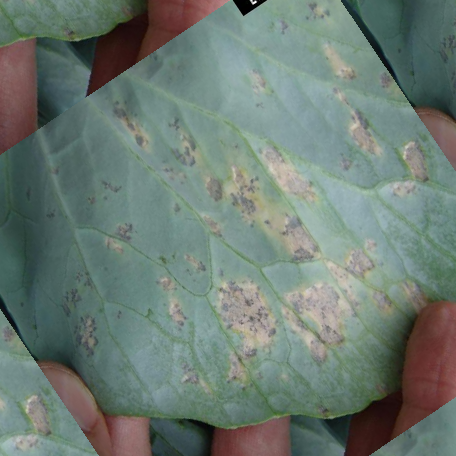
Label: Downy Mildew